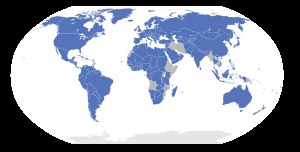
Bernerkonventionen (ophavsret)
Lande (i blåt) der har tiltrådt Bernerkonventionen
Bernerkonventionen er en international aftale på ophavsretsområdet indgået i 1886 og senest revideret i 1971. Danmark tiltrådte i 1903. Konventionen gjorde det muligt for kunstnere at nyde ophavsretlig beskyttelse i andre lande end deres eget.